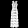
Label: Dress